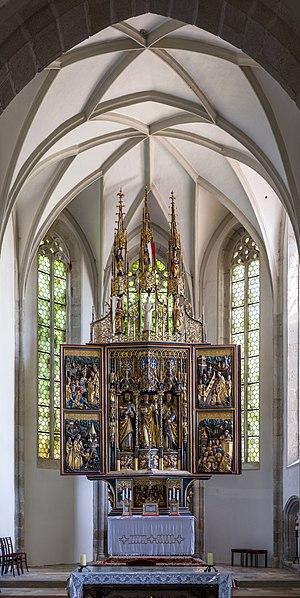
Feldkirchen an der Donau est une commune autrichienne du district d'Urfahr-Umgebung en Haute-Autriche.